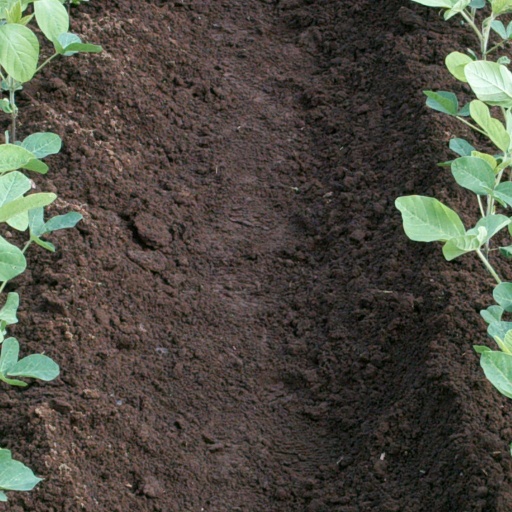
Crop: soybean